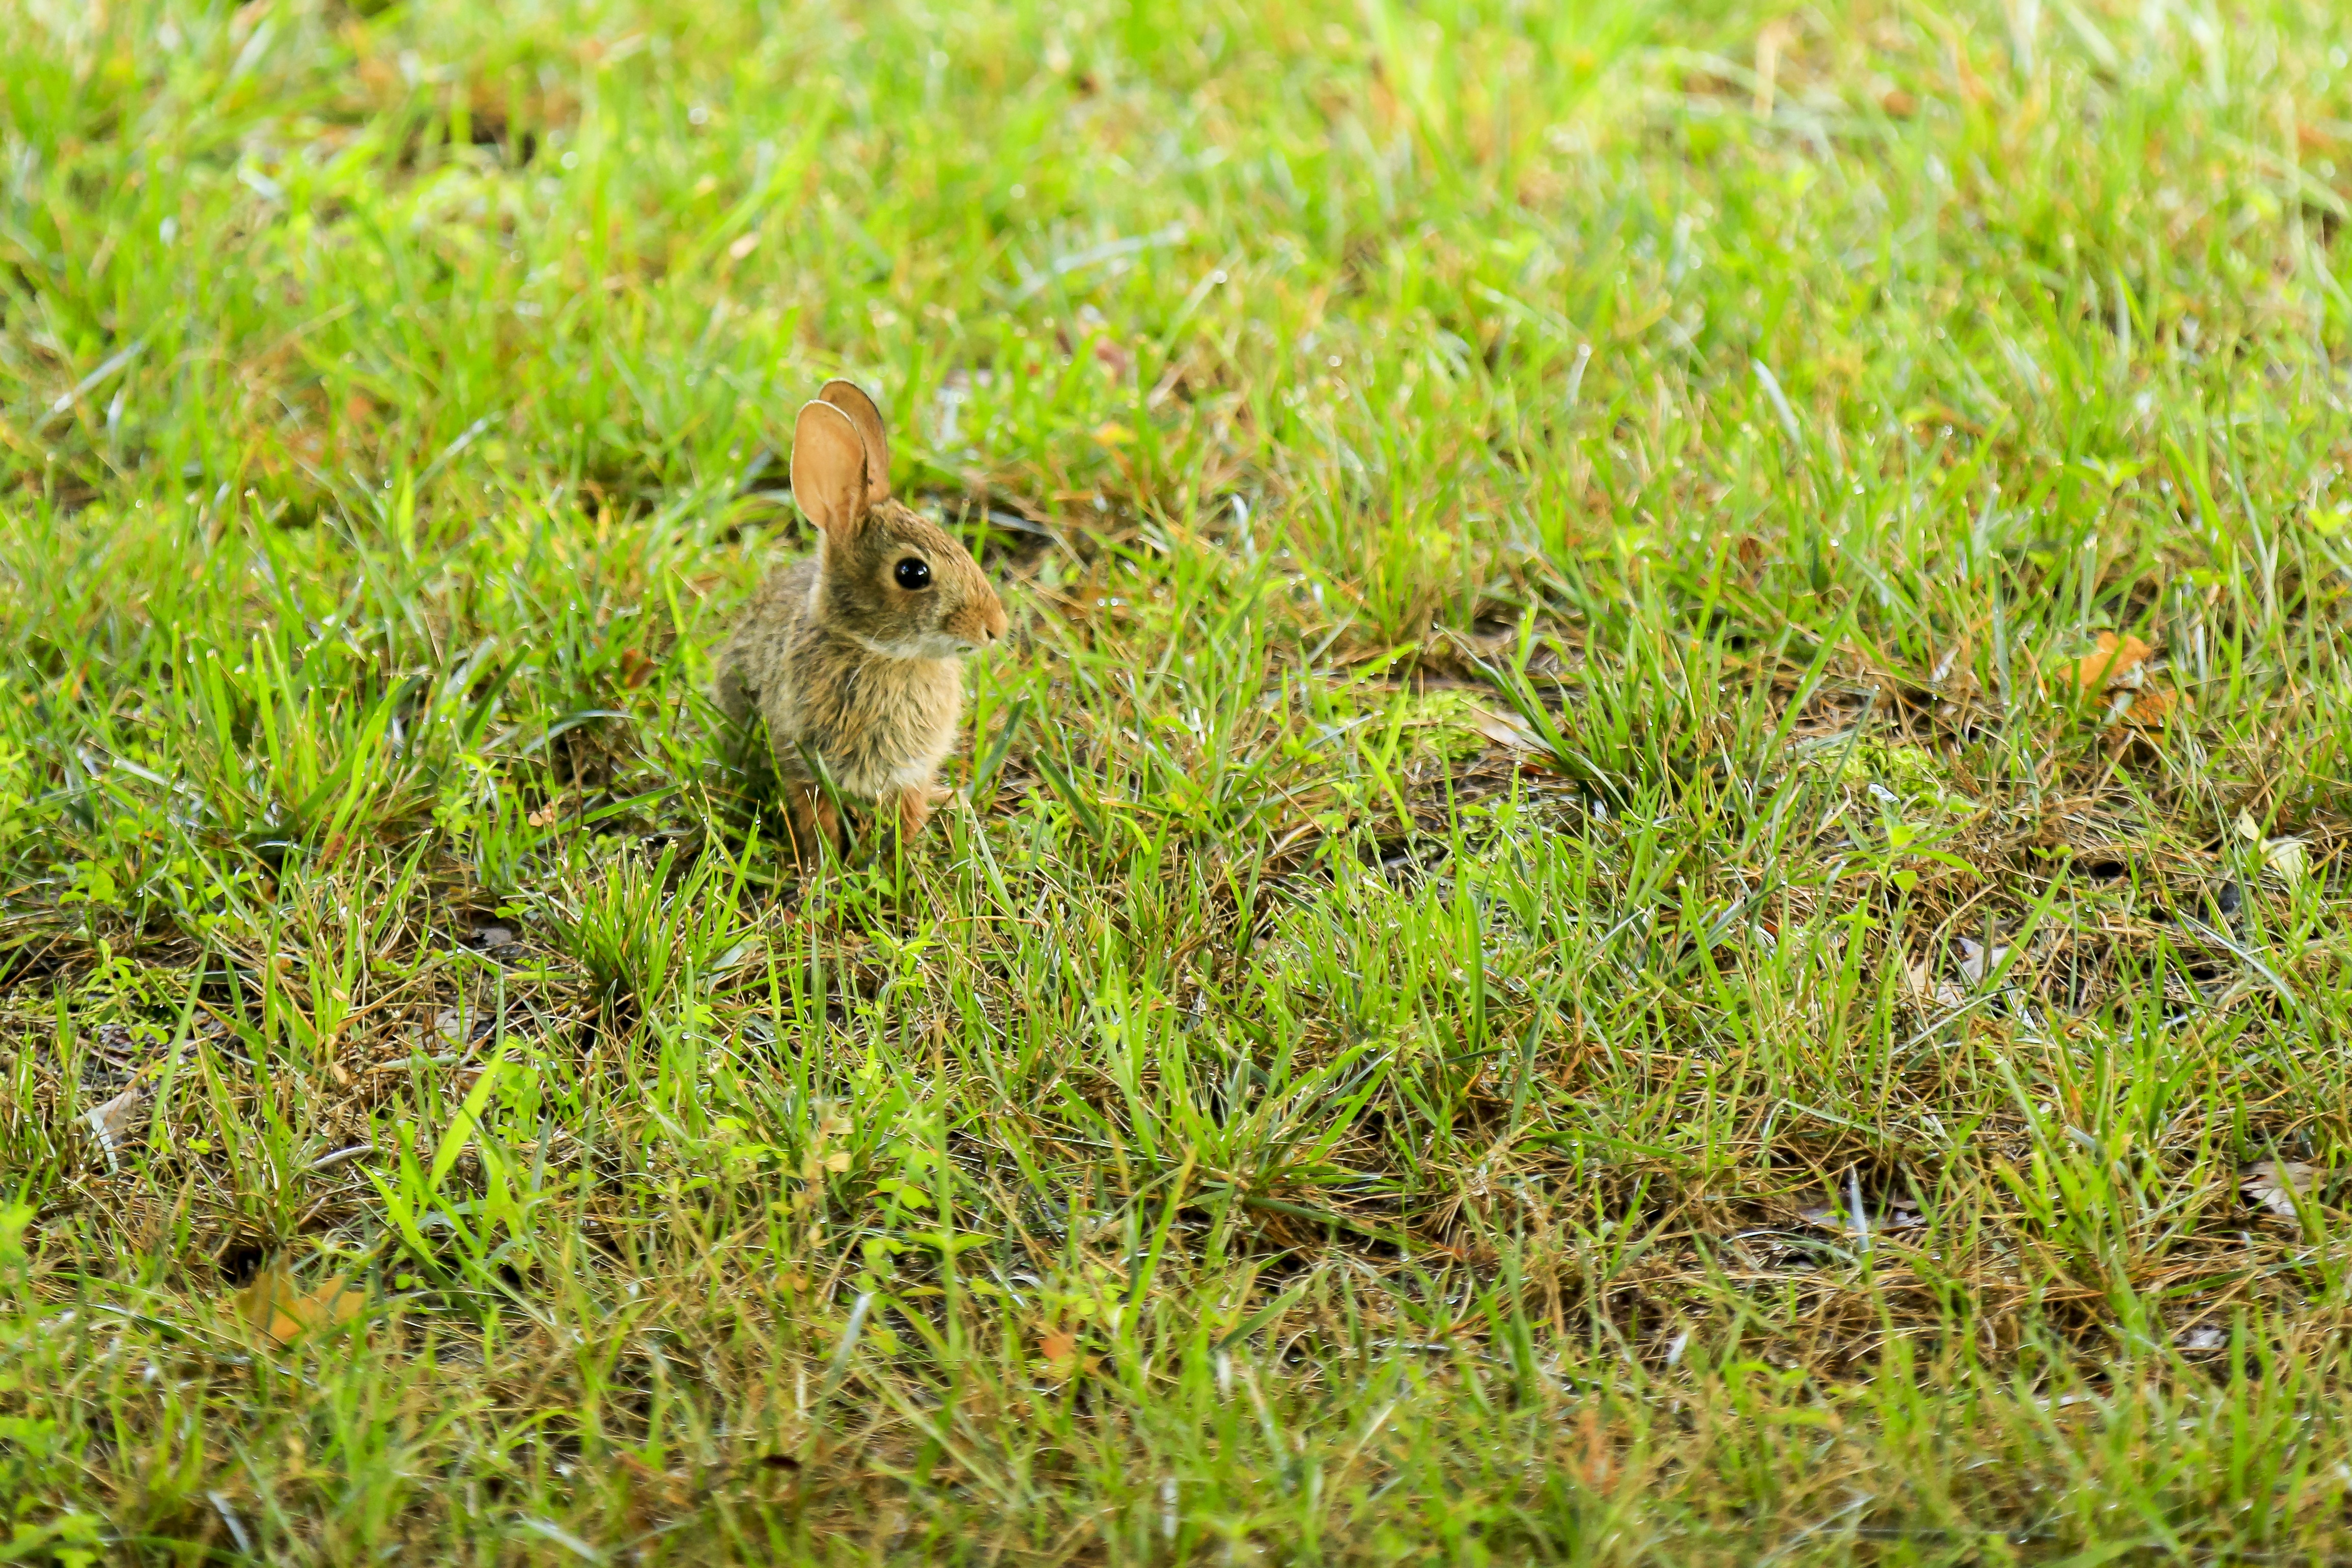
nature, grass, bird, lawn, meadow, prairie, wildlife, green, mammal, squirrel, rodent, fauna, rabbit, hare, grassland, vertebrate, chipmunk, bunny, old world flycatcher, rabits and hares